Cristóbal Mendoza

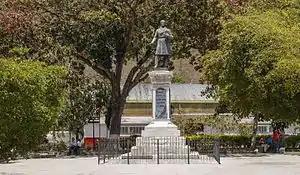
Plaza Cristobal Mendoza in Trujillo, showcasing a statue of Mendoza.

Cristóbal Mendoza supported a federation of Latin American republics. He opposed the separatist efforts of José Antonio Páez, and according to the publication "Entorno Inteligente", the triumvirate presidential model Mendoza helped initiate in 1811 was "bitterly criticized by Simon Bolivar in his Cartagena Manifesto, [with the model reflecting an] ideology of liberal constitutionalism which prevailed in the United States..."